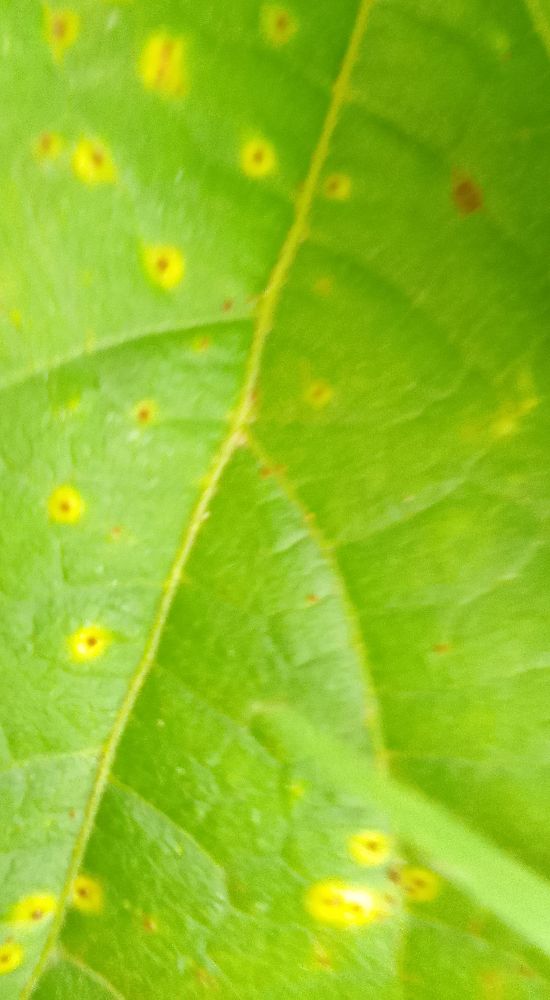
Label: rust